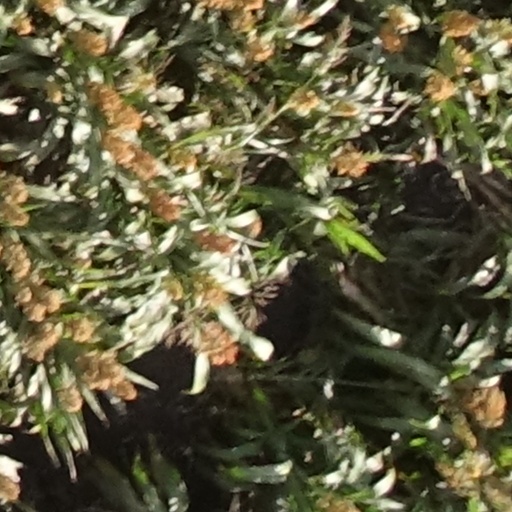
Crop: sorghum